Plombières Agreement

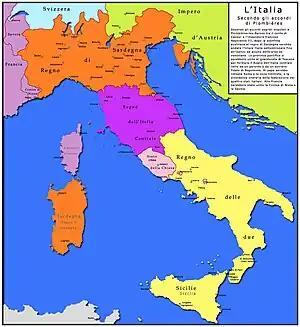
Italian borders are believed to have been envisaged by the Plombières Agreement

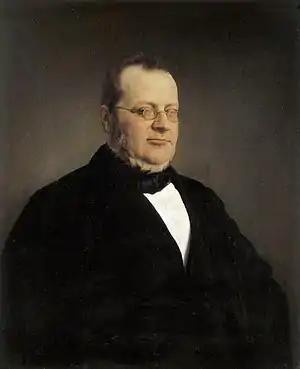
Portrait of the Count of Cavour

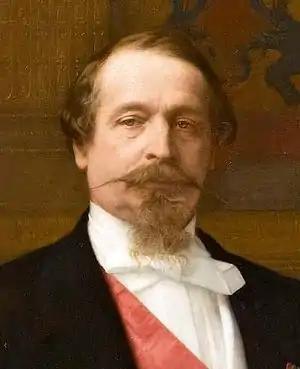
Emperor Napoleon III in 1865

The Plombières Agreement of 21 July 1858 was a secret verbal agreement which took place at Plombières-les-Bains between the chief minister of Piedmont-Sardinia, Camillo Benso, Count of Cavour, and the French Emperor, Napoleon III. Some older English sources refer to it as the Treaty of Plombières. In modern times, it is merely referred to as an "agreement", since nothing was signed.